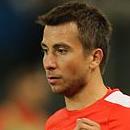
Age: 26